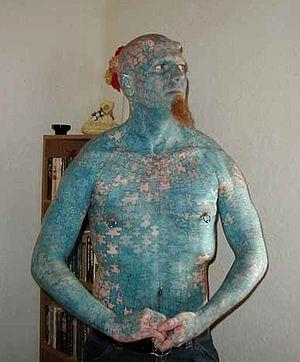
The Enigma, nom de scène de Paul Lawrence, est un artiste de cirque contemporain américain. Il est connu pour ses nombreuses modifications corporelles, qui incluent des cornes sur les côtés du crâne, des modifications des oreilles, et un tatouage en forme de puzzle qui lui couvre tout le corps.